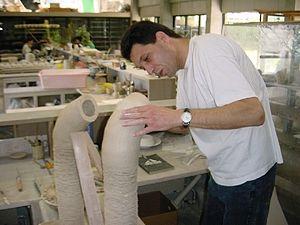
João Edmundo Lemos Carqueijeiro, est un artiste contemporain portugais en art plastique.